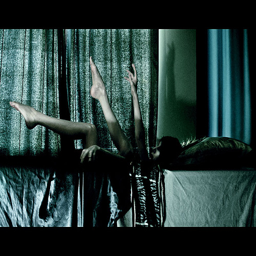
A woman that has her legs in the air.
a women that is laying down with her legs in the air
A person laying a bed with her legs and one arm in the air.
A woman laying in a tub with her arms and legs up.
an artistic photo of a woman with her legs pointed out and her hand reaching out.